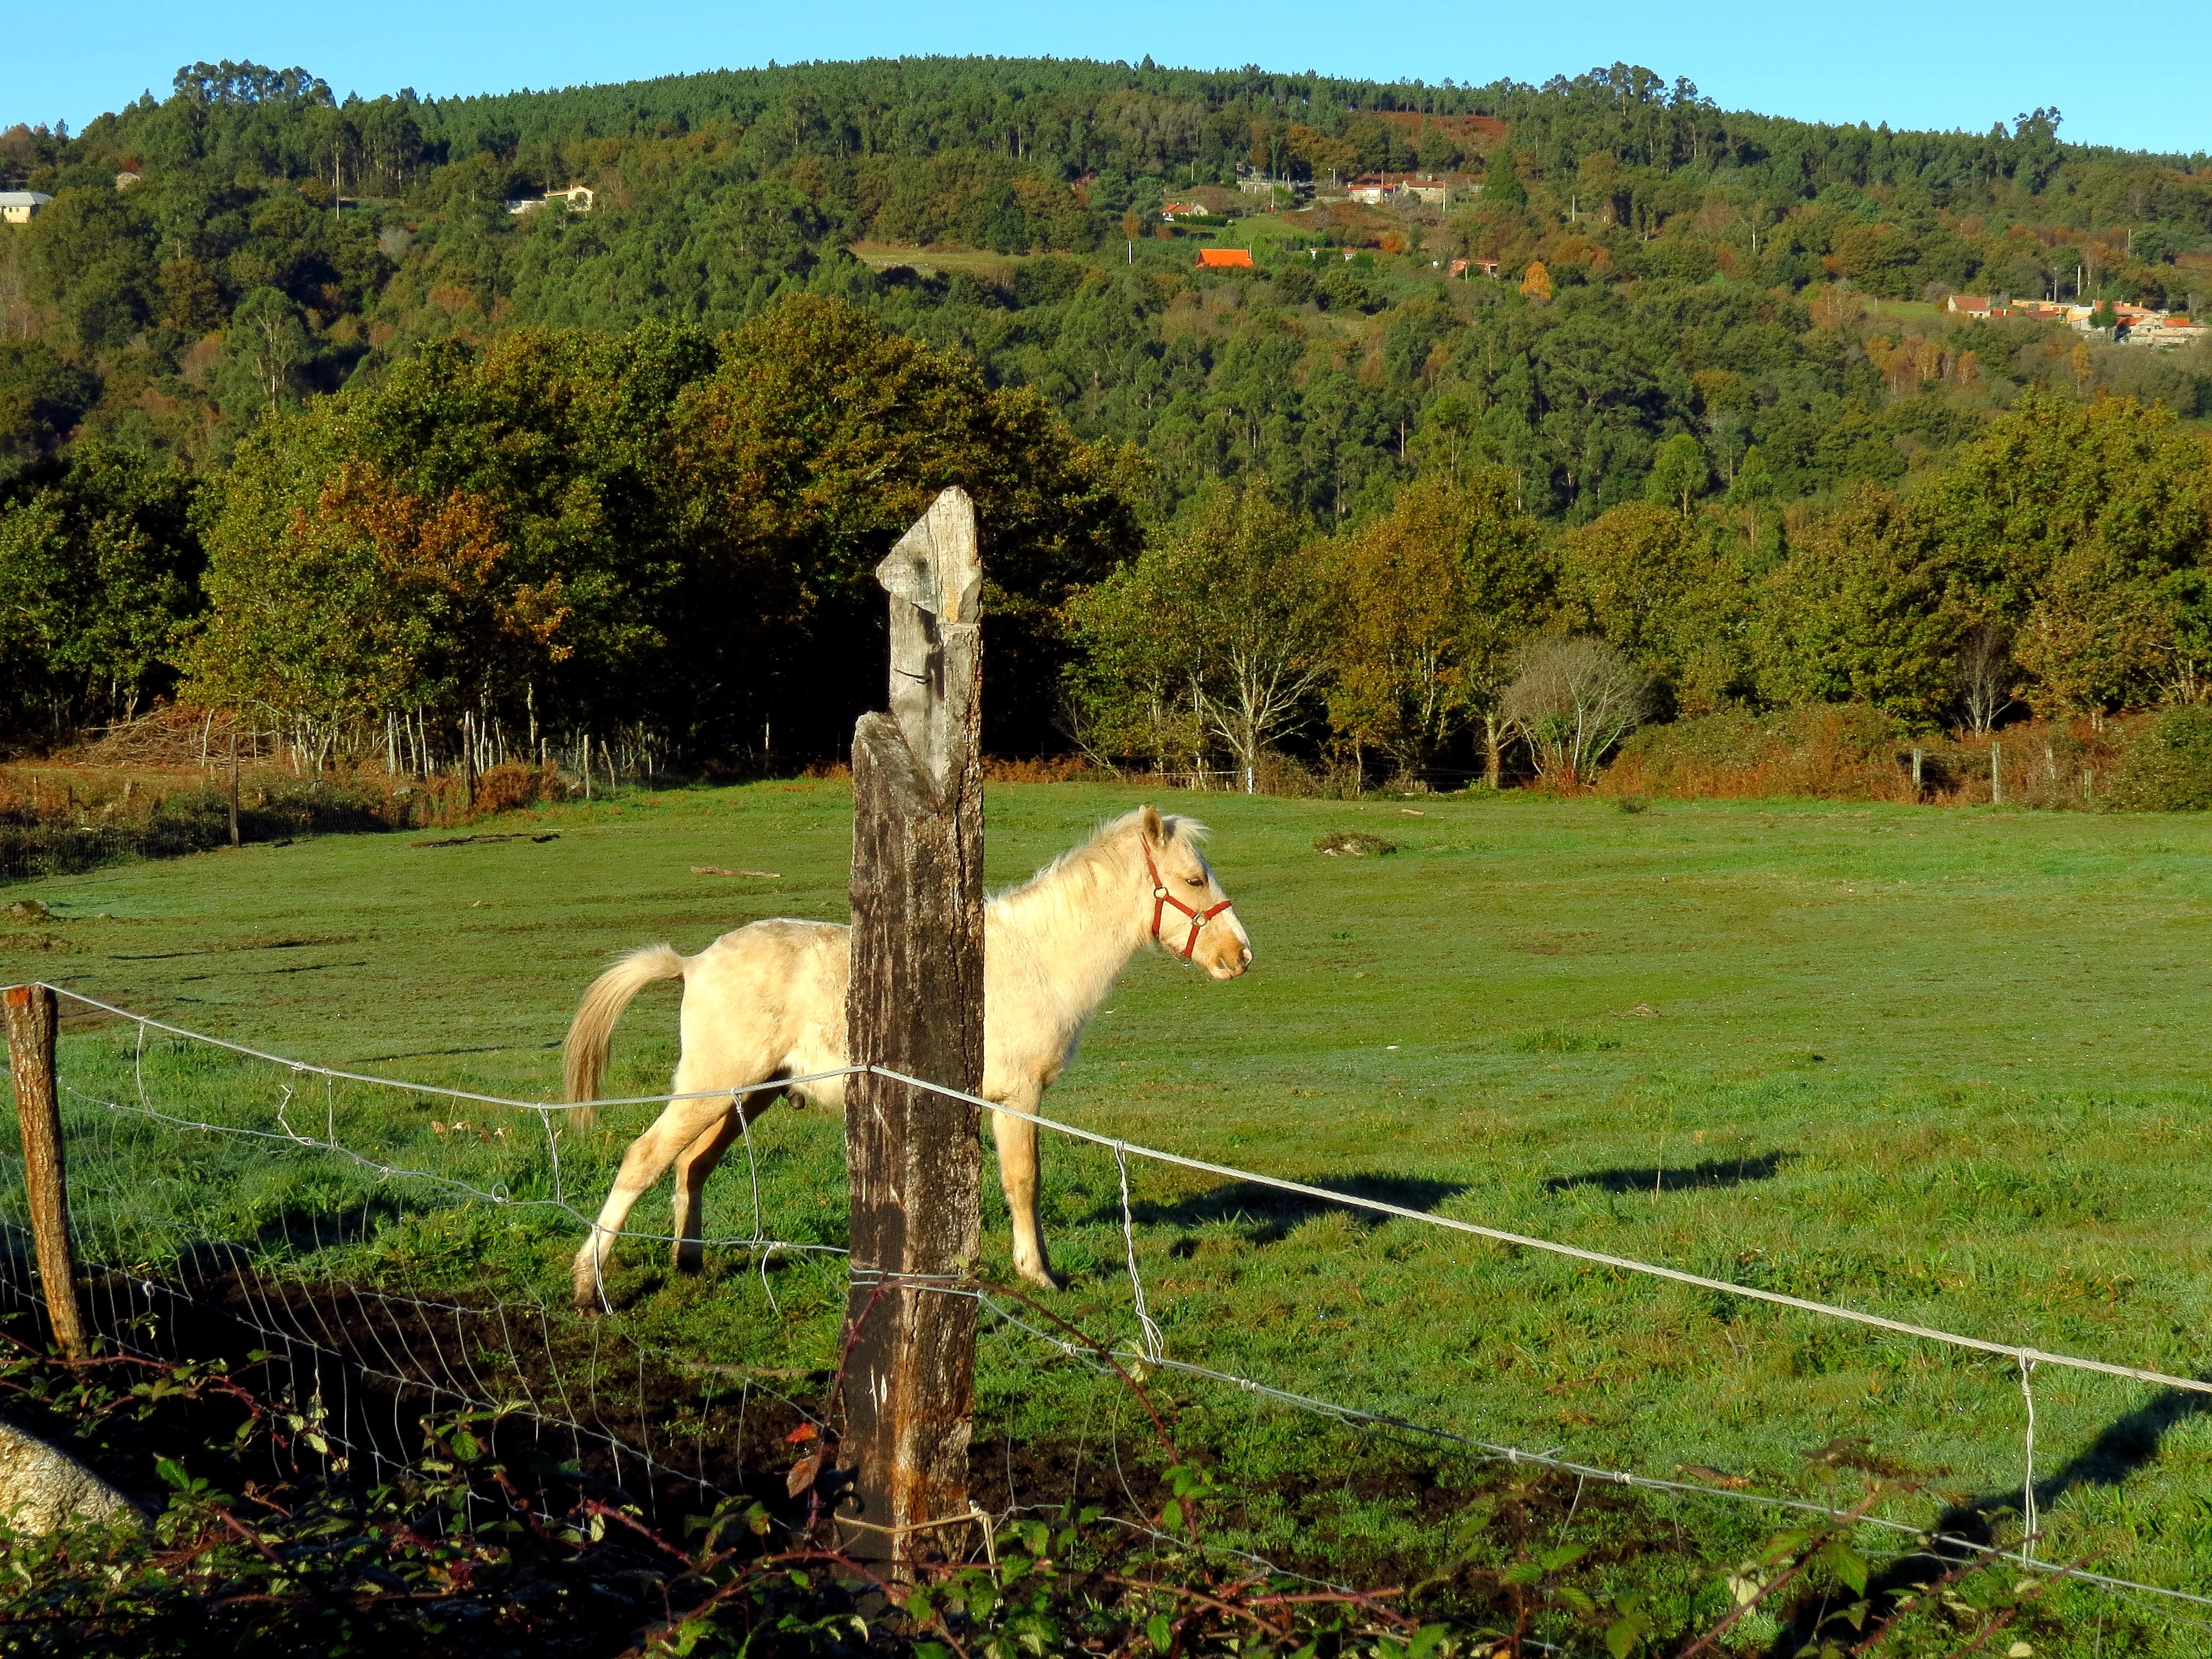
tree, grass, wilderness, farm, meadow, wildlife, pasture, grazing, autumn, alama, rutadaliberdade, rural area, opeso, camel like mammal